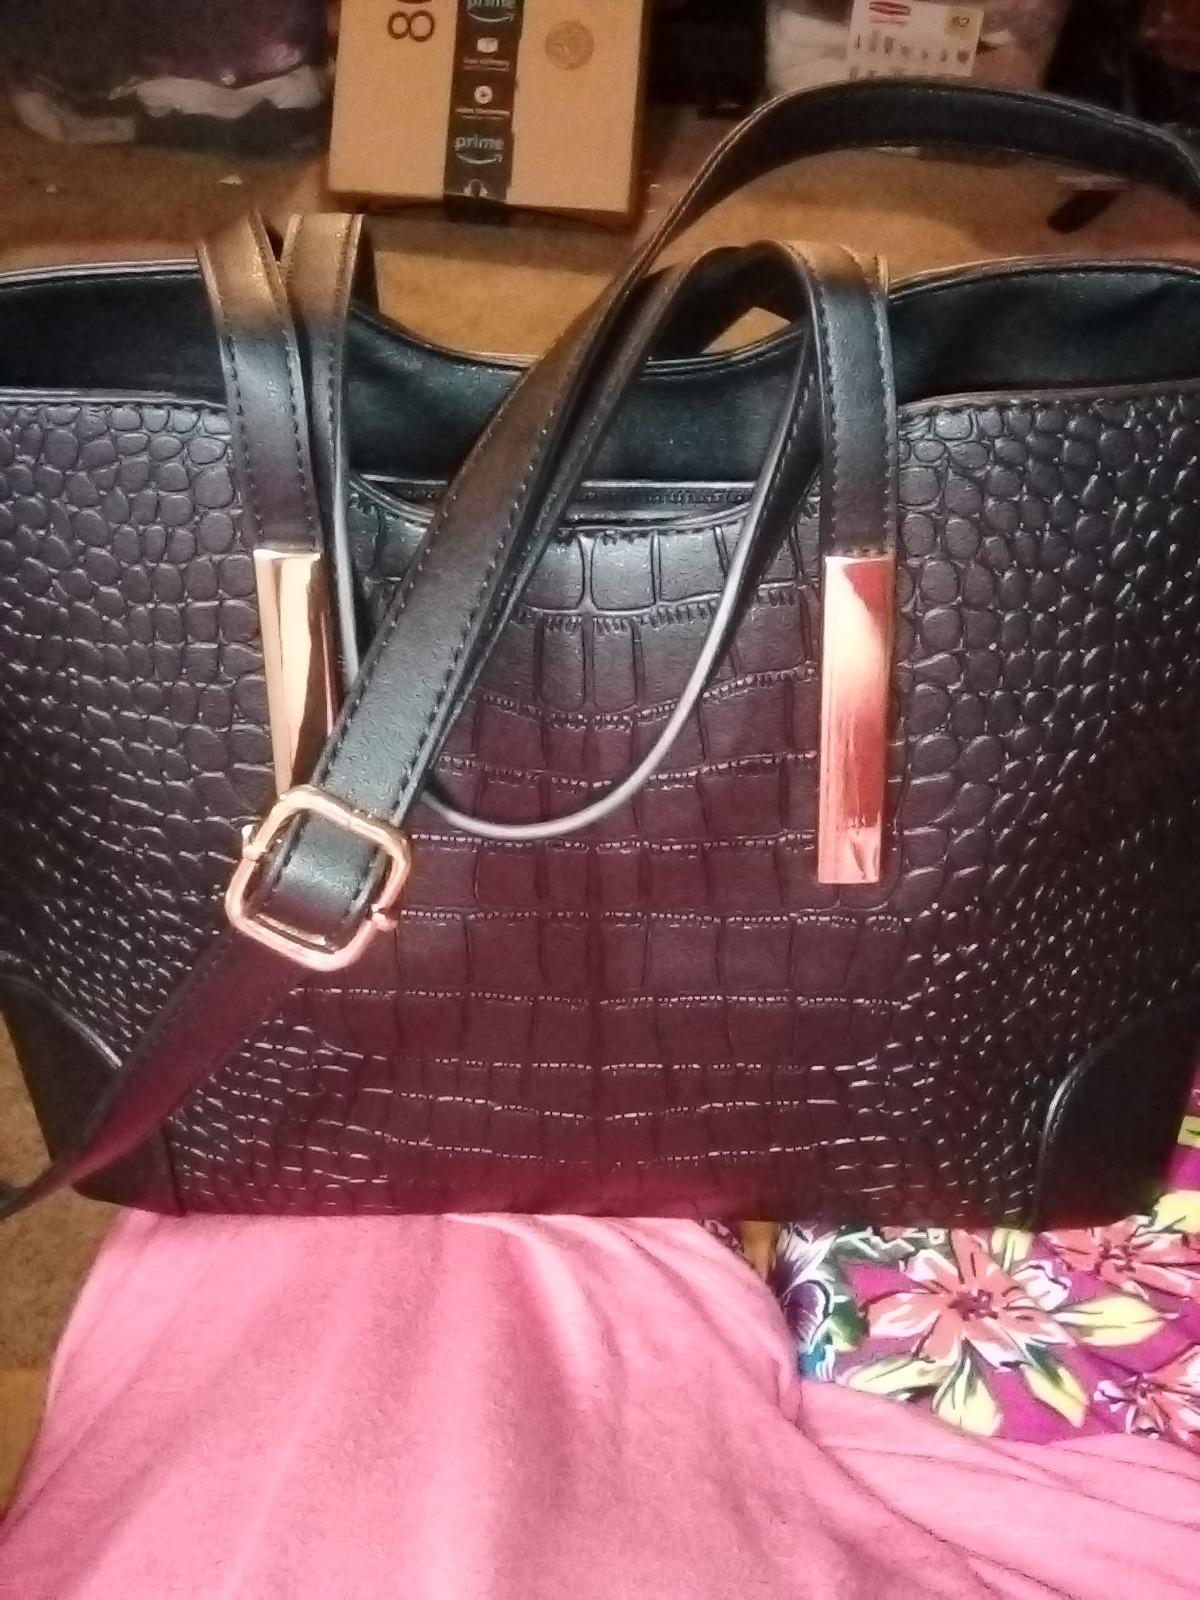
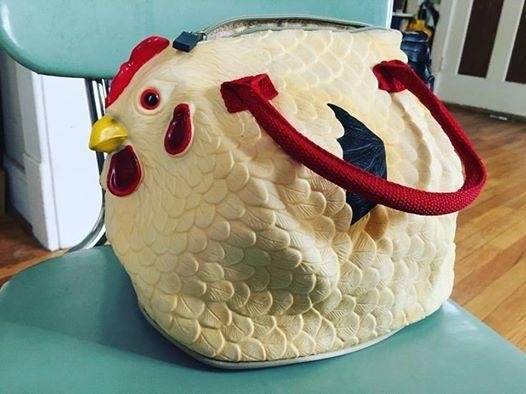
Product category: accessories_handbag
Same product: no